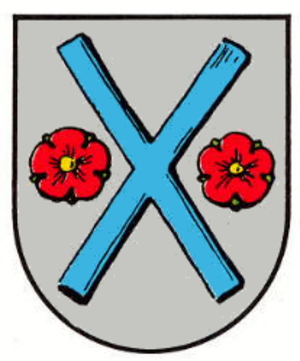
Imsweiler est une municipalité allemande située dans le land de Rhénanie-Palatinat et l'arrondissement du Mont-Tonnerre.